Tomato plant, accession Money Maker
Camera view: vertical (180 deg); turntable rotation: 150 degrees
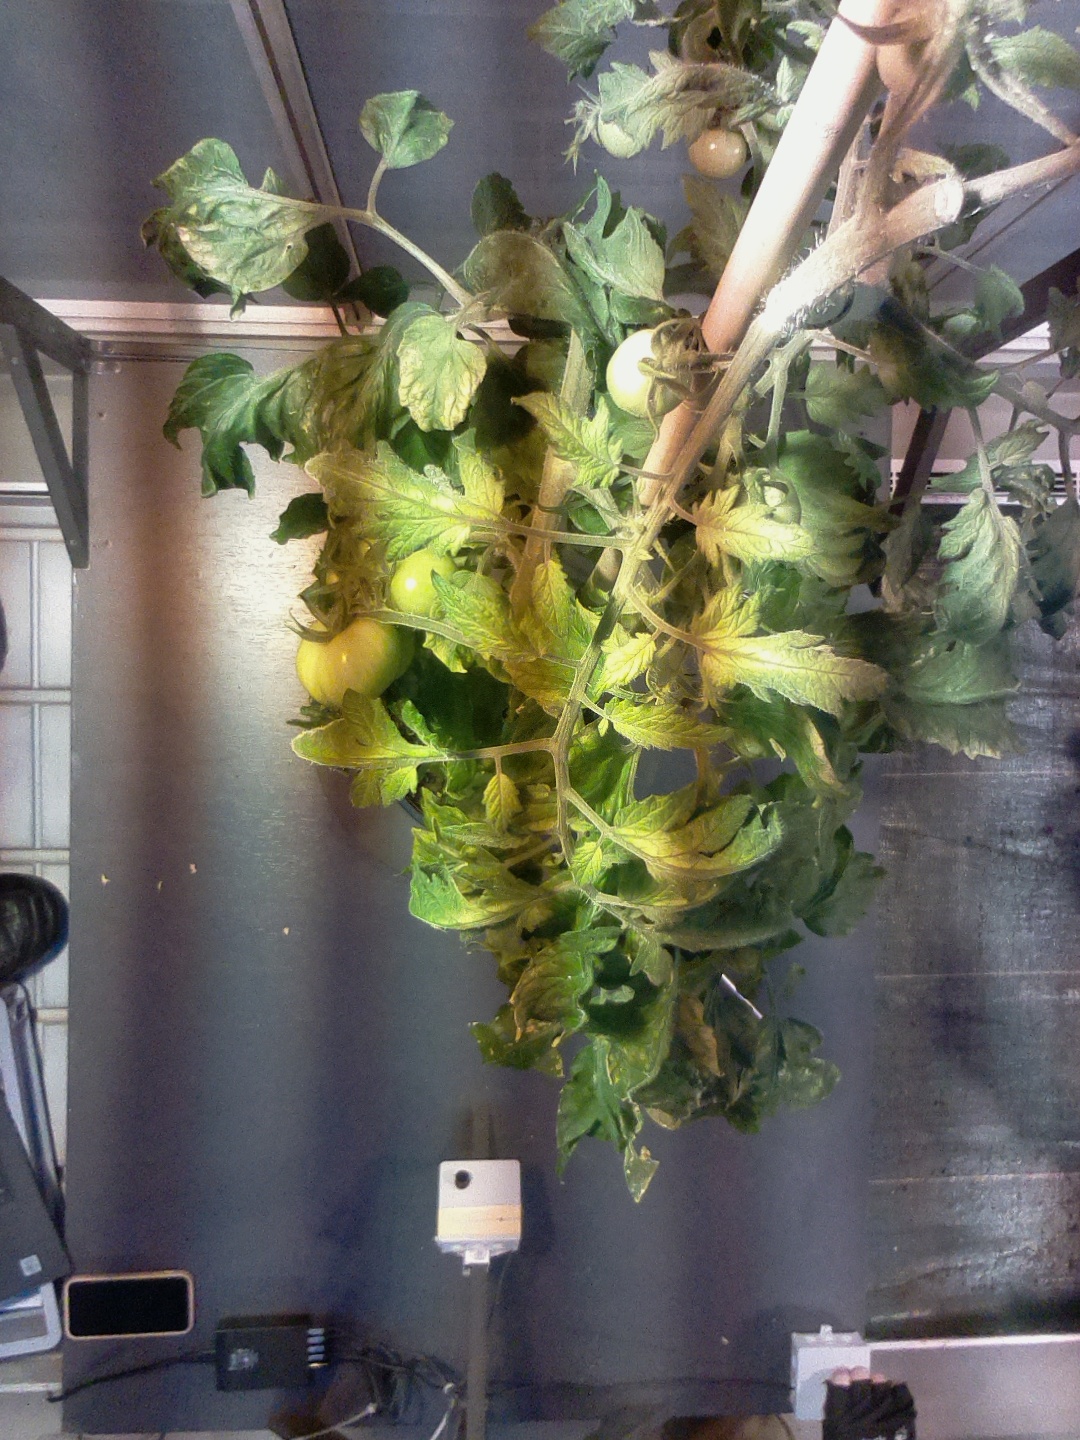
BBCH growth stage 77: 70%-80% of final fruit size